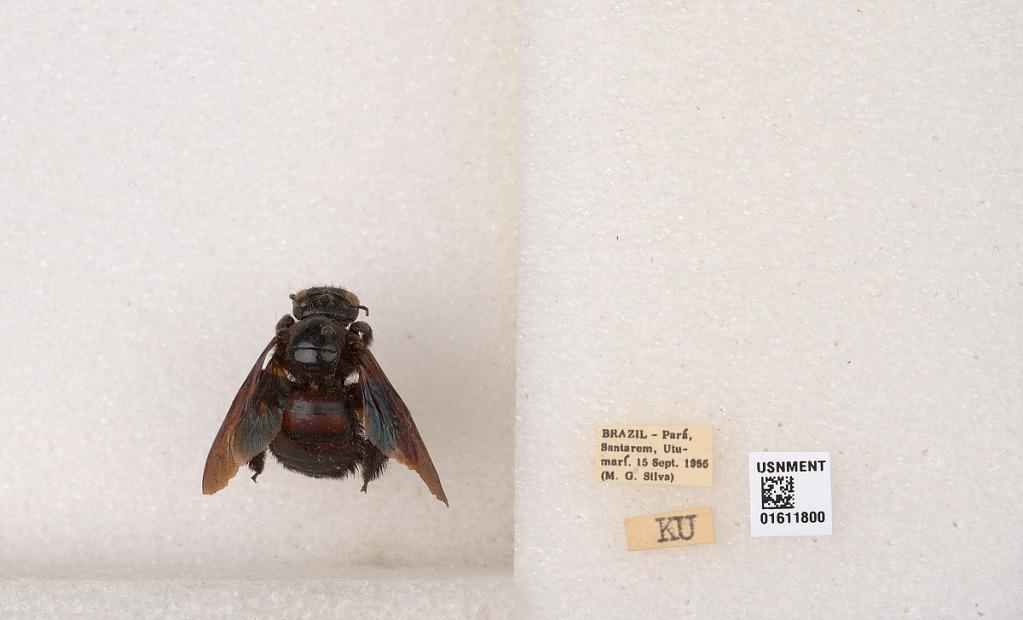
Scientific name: Xylocopa
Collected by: J. Araujo
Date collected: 1955-9-15
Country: Brazil
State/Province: Para
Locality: Santarem, Utumari